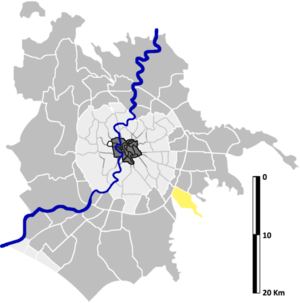
Casal Morena est une zona di Roma située au sud-est de Rome dans l'Agro Romano en Italie. Elle est désignée dans la nomenclature administrative par Z.XIX et fait partie du Municipio VII. Sa population est de 33 294 habitants répartis sur une superficie de 10,92 km².